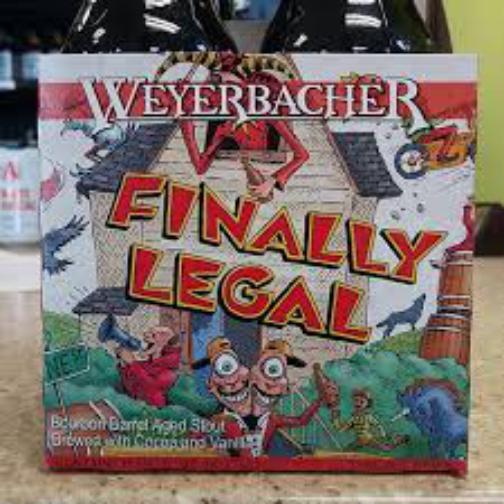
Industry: Necessities